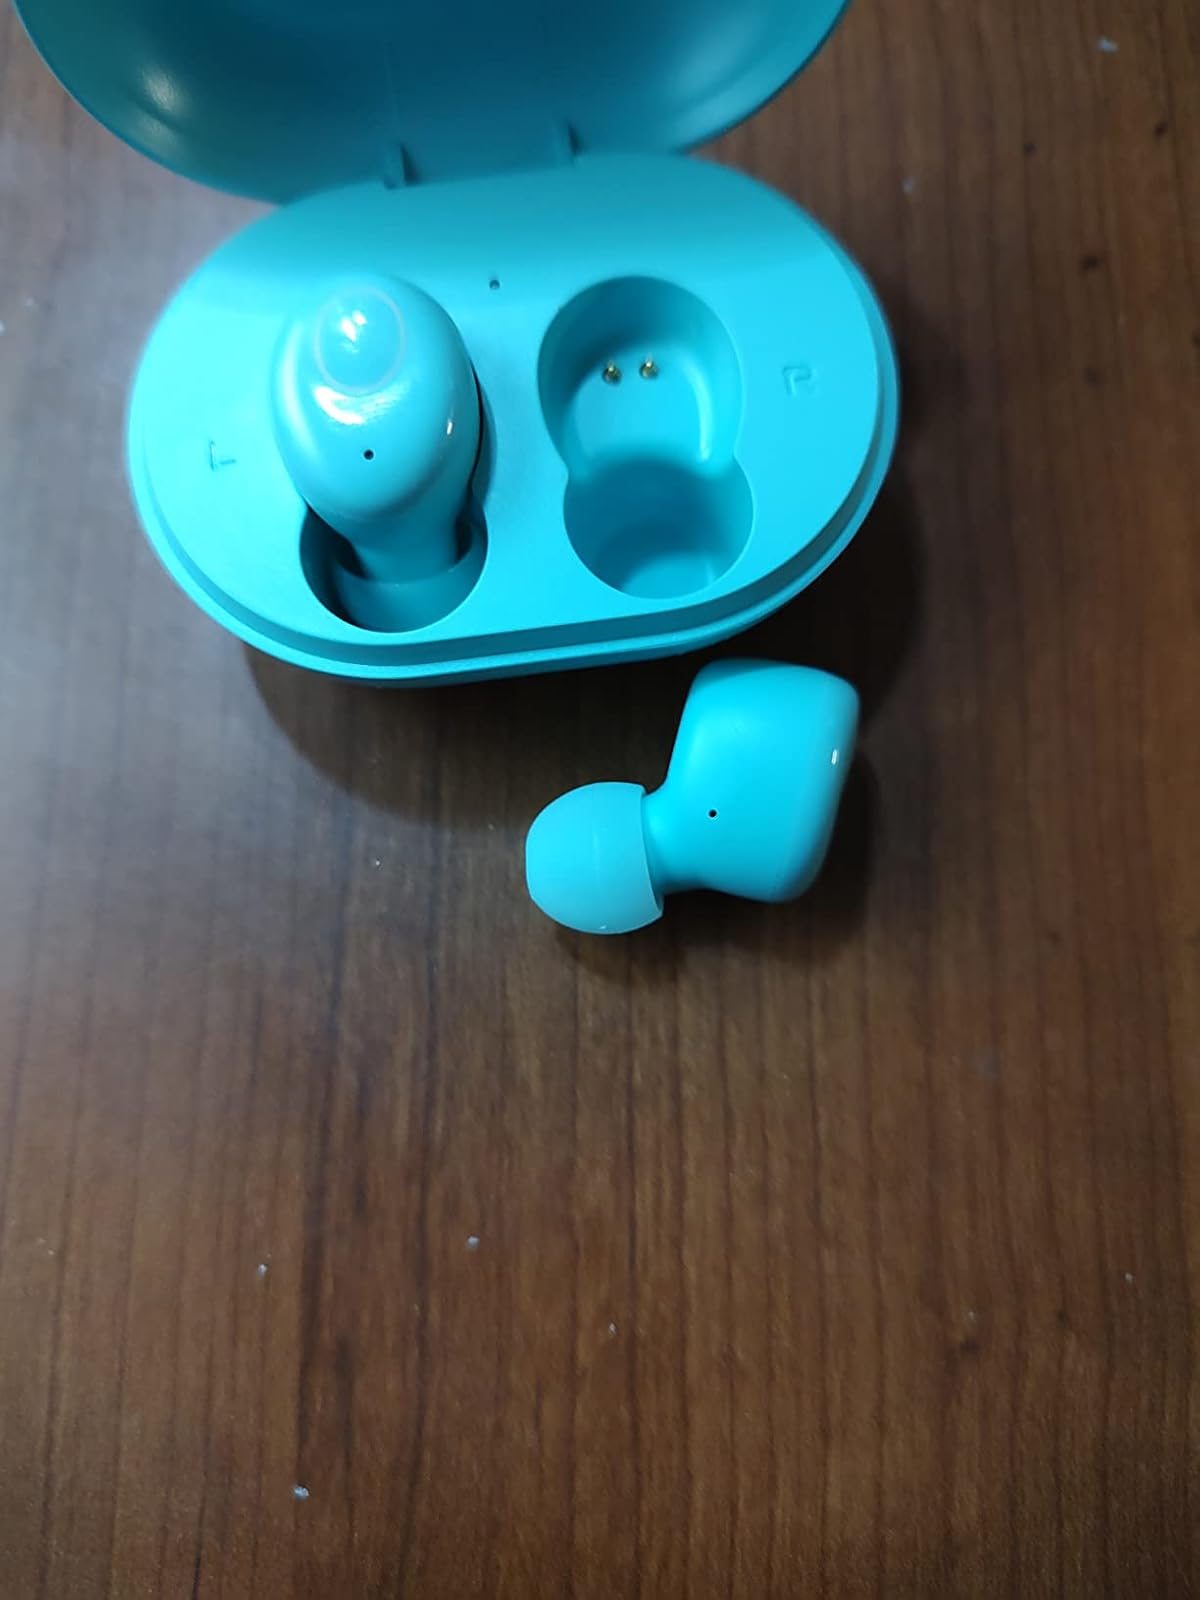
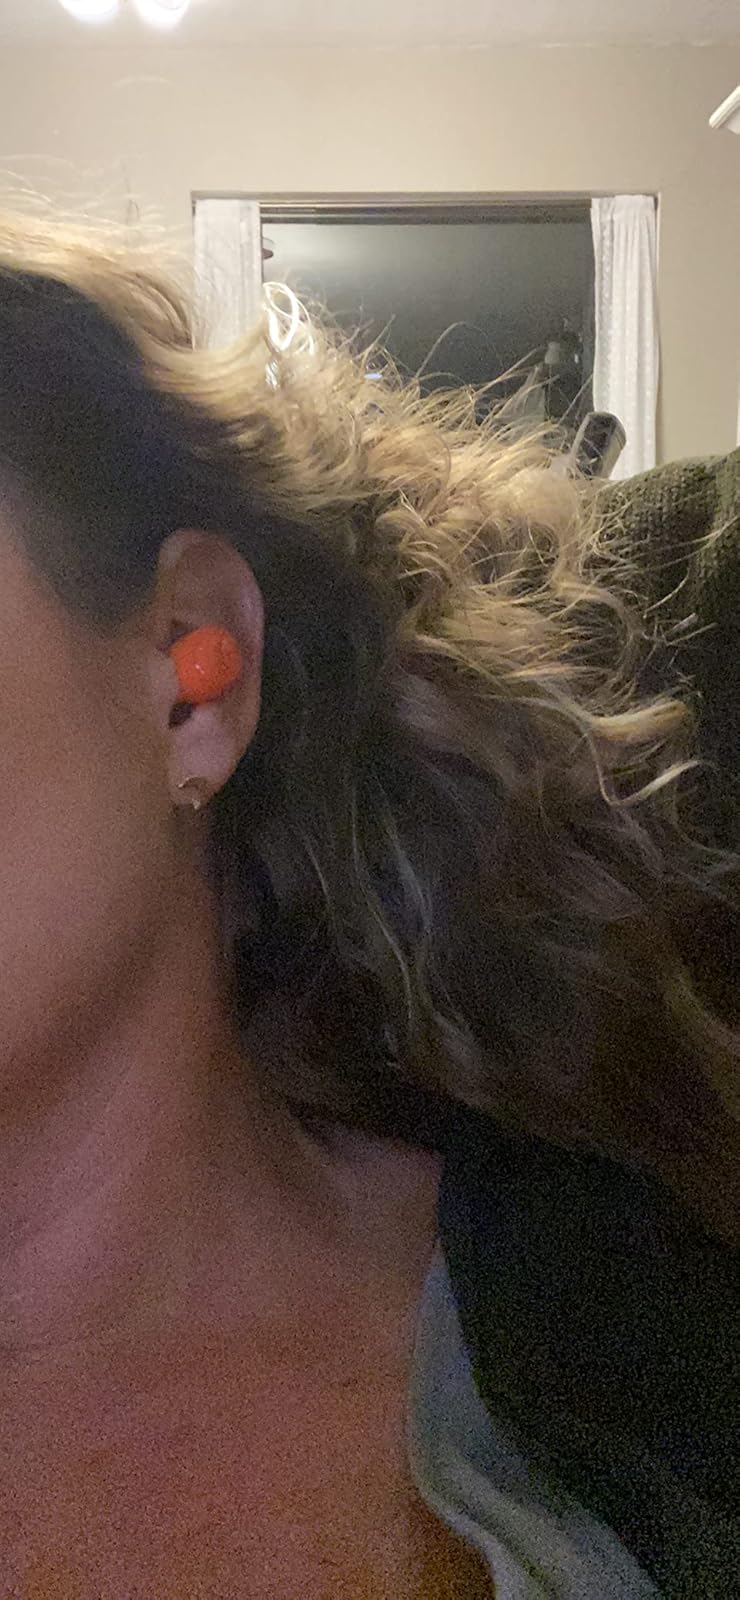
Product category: earbuds
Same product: no